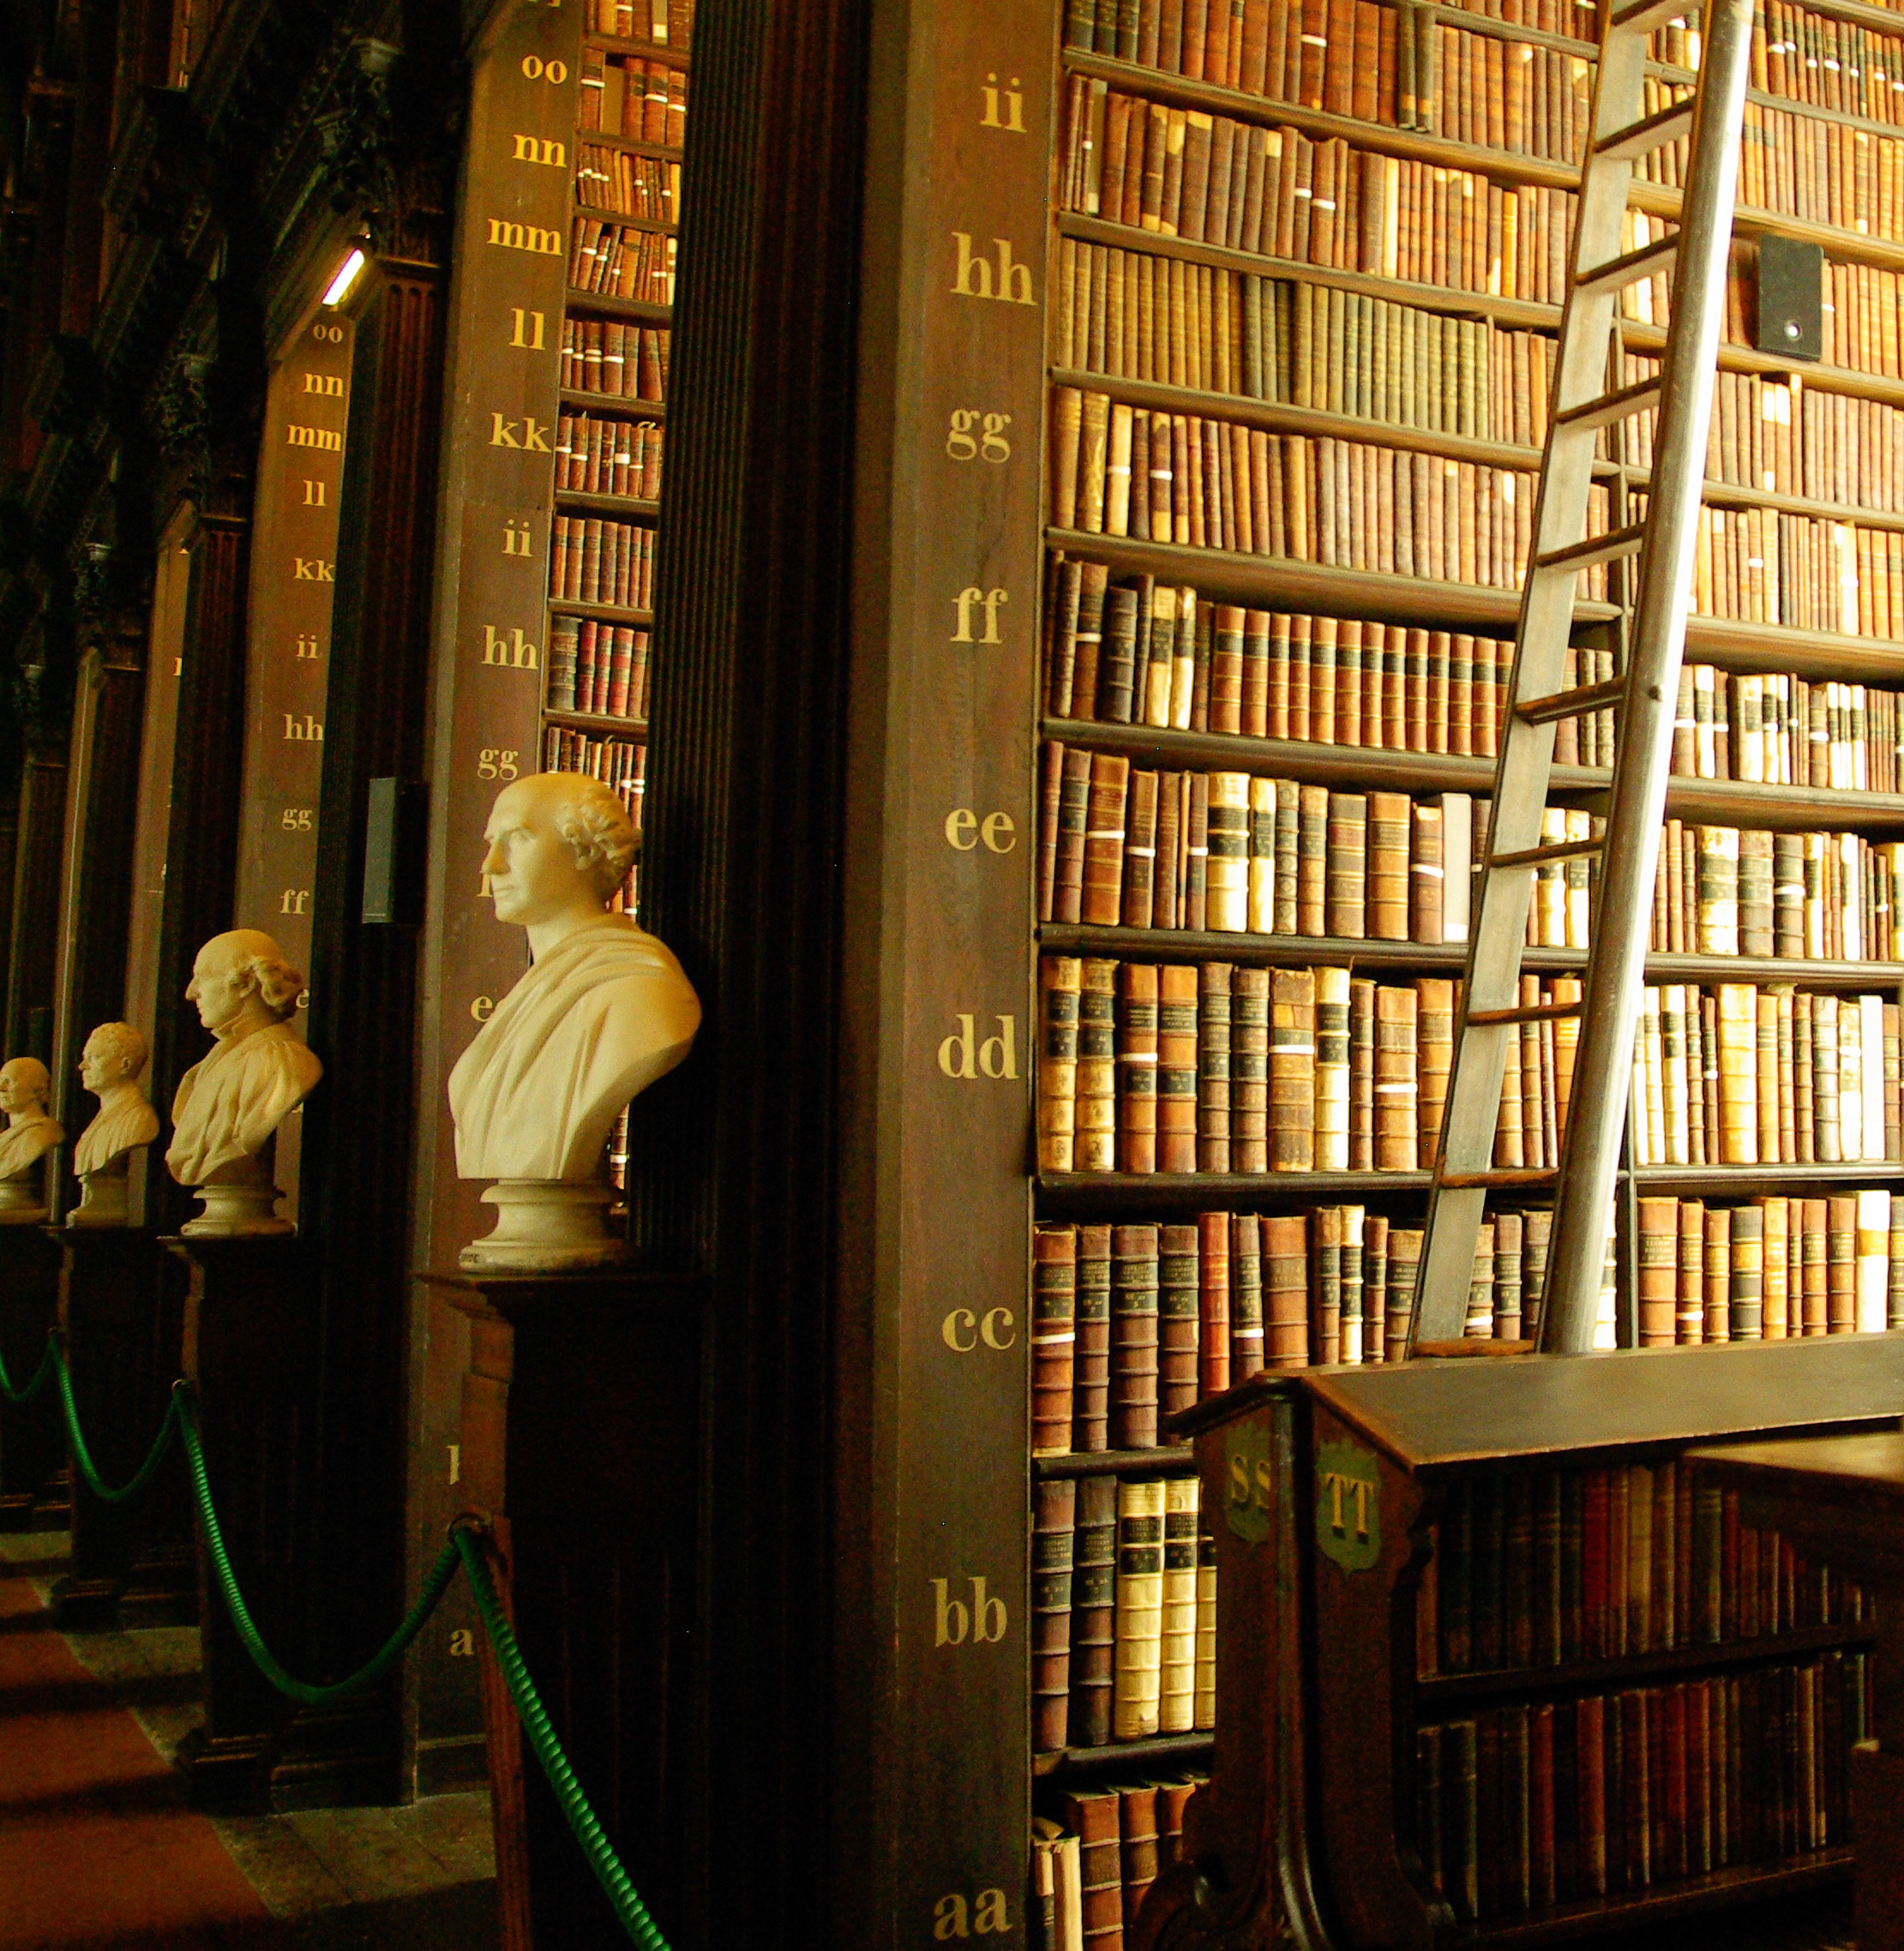
building, scale, interior design, library, books, ireland, dublin, trinity college, window covering